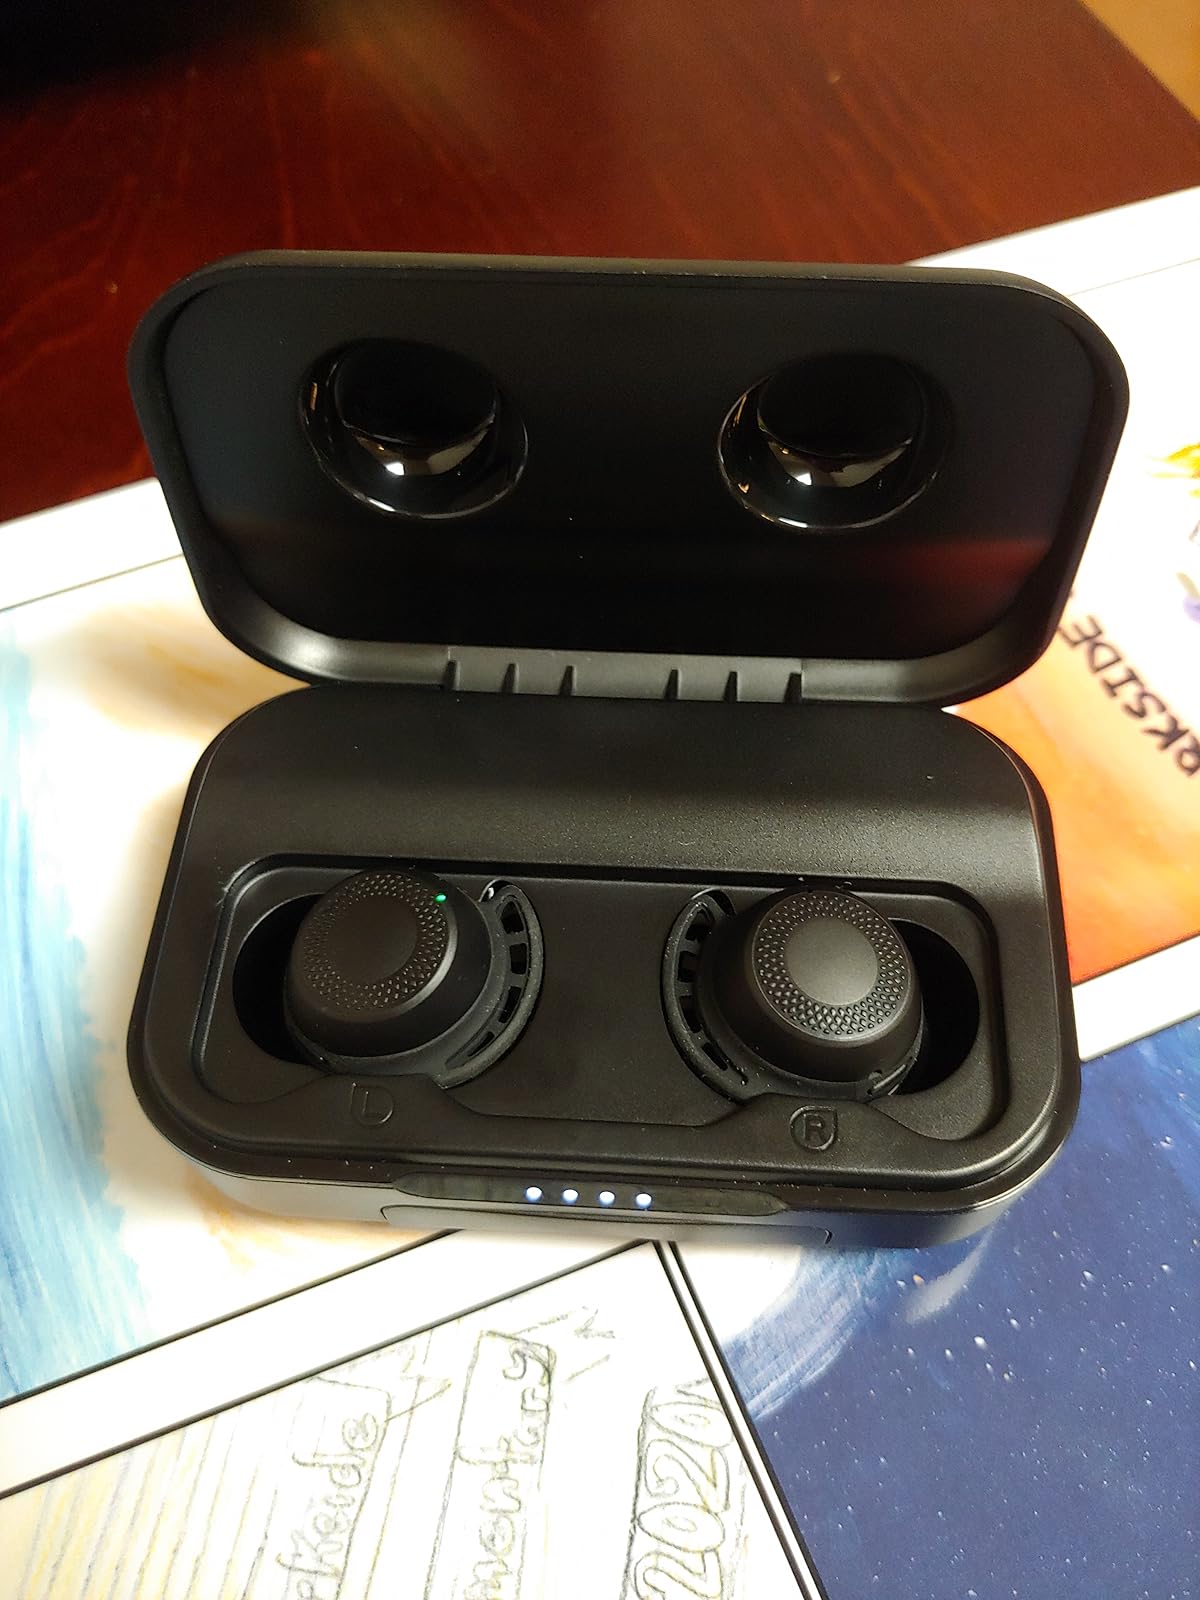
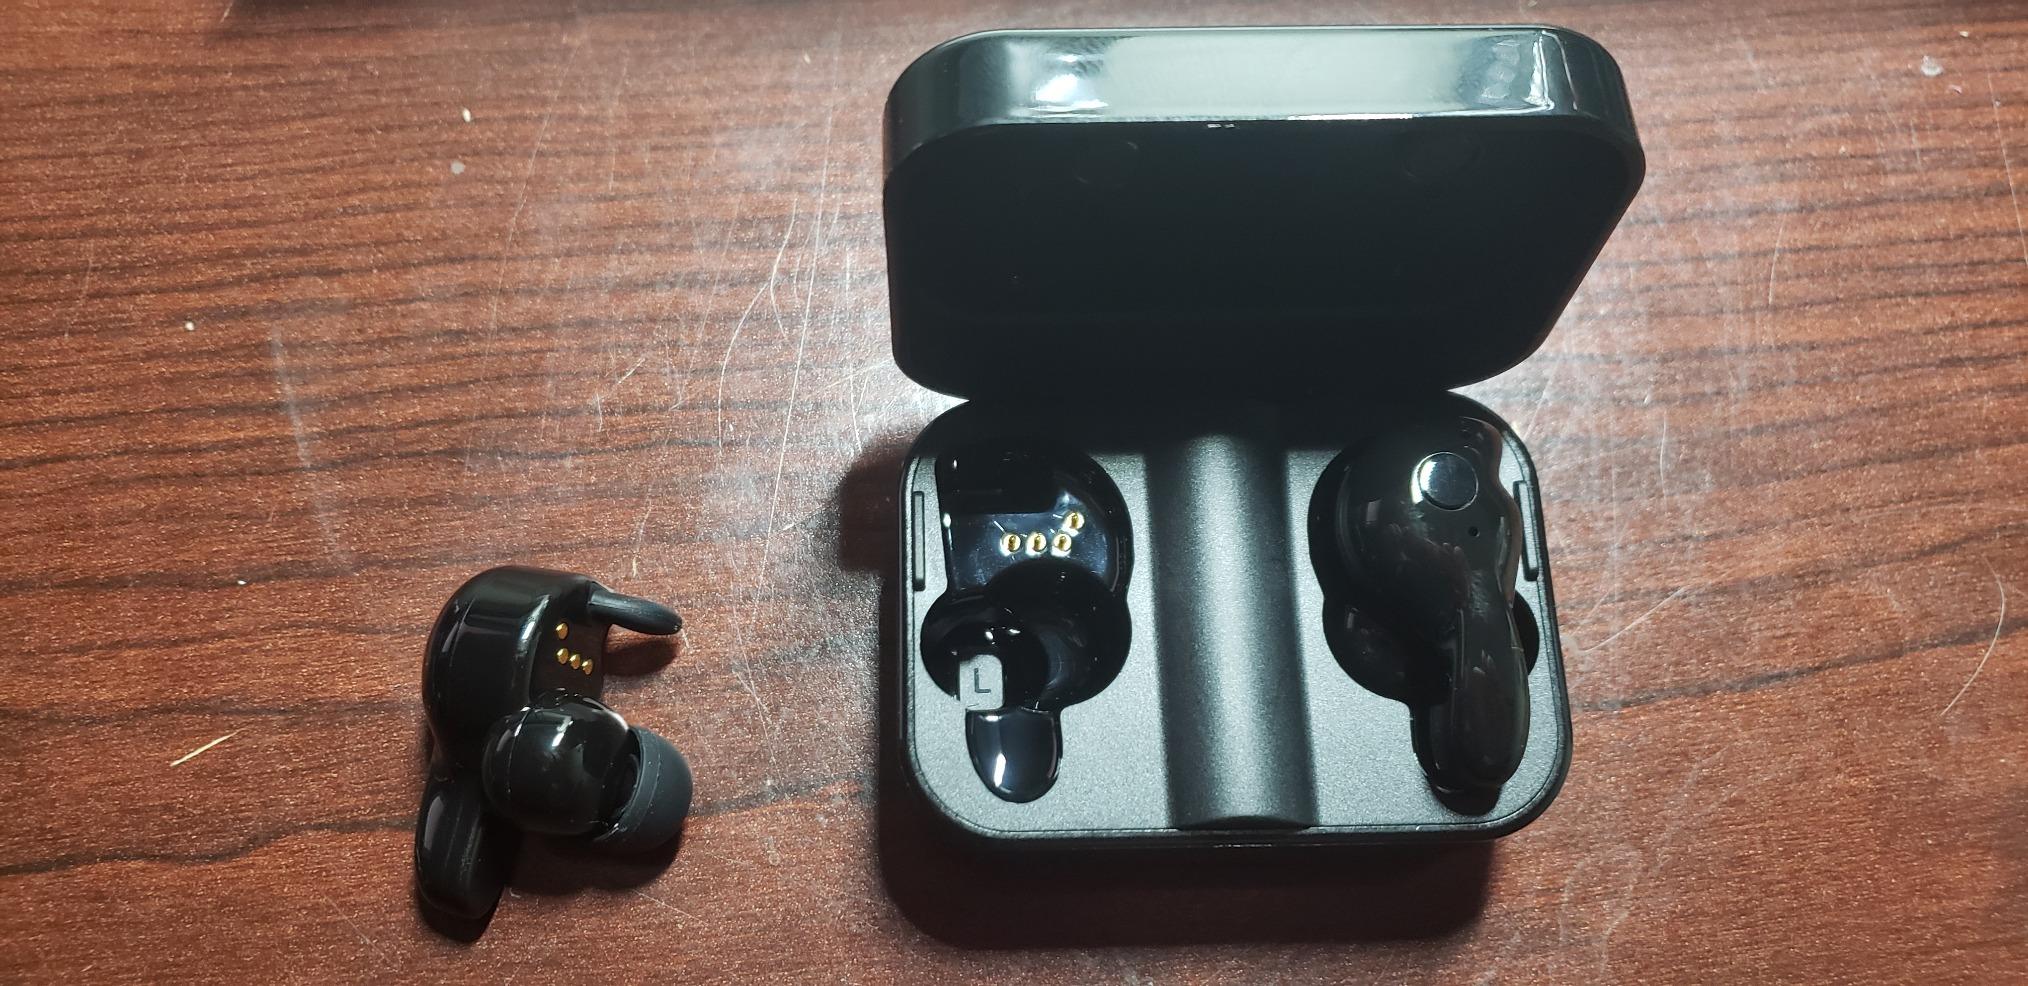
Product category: earbuds
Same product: no